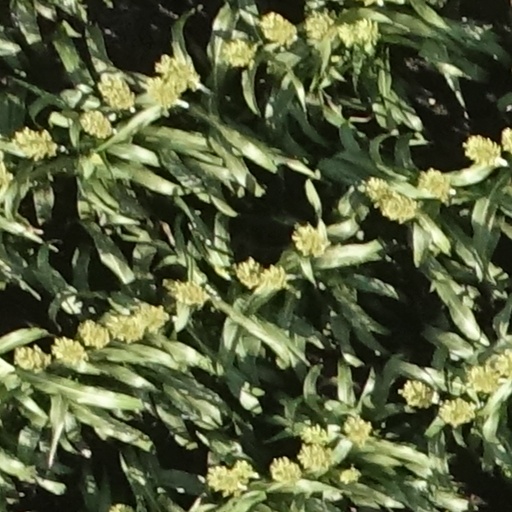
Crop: sorghum